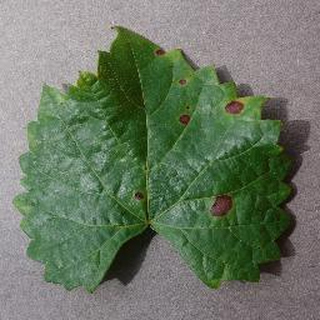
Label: grape_black_rot